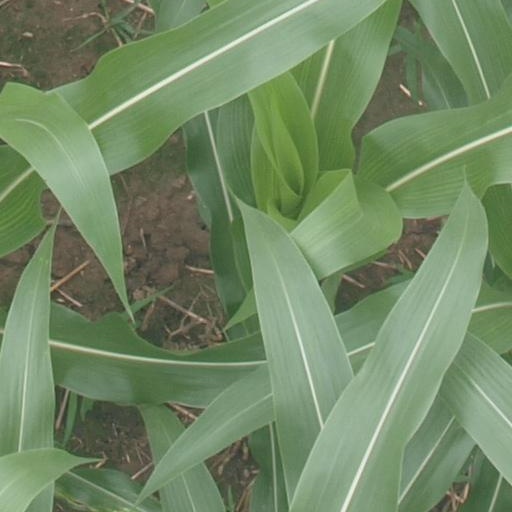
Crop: maize; corn